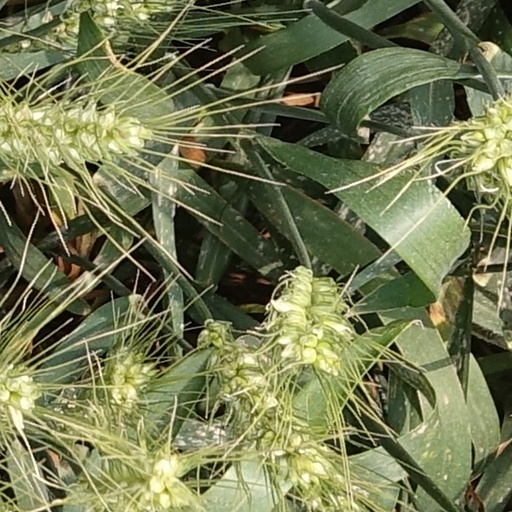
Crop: wheat